Republic of Artsakh

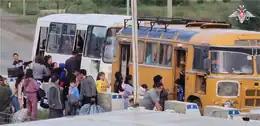
Russian peacekeepers help evacuate Armenian refugees from Stepanakert.

On 27 September 2020, a war broke out between Armenia and Azerbaijan over Artsakh. Fighting continued until November, and Azerbaijan recaptured territories, primarily in the southern part of the region, as well as the strategic town of Shushi. A ceasefire agreement signed on 10 November 2020 between Armenia, Azerbaijan and Russia declared an end to the renewed fighting, and established that Armenia would withdraw from remaining occupied territories surrounding Nagorno-Karabakh over the next month. The agreement included provisions for a Russian peacekeeping force to deploy to the region, with Russian President Vladimir Putin stating that the ceasefire agreement would "create the conditions for a long-term settlement". The war may have claimed thousands of lives.